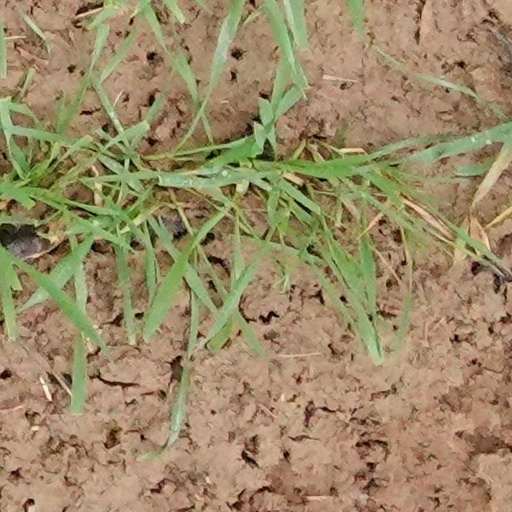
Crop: wheat